Southeastern University

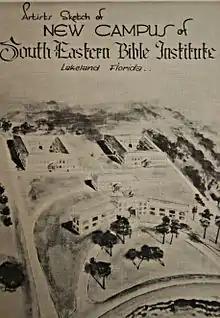
Undated sketch of the campus

SEBI continued classes in New Brockton until 1940 when a decision was made to consolidate the school with Beulah Heights Bible Institute in Atlanta, Georgia. The school was known from 1940 to 1942 as the Beulah Heights—South-Eastern Bible Institute. In the fall of 1942, the district superintendents of the Southeastern districts accepted the invitation of the Rev. Ralph Byrd and his congregation to move the school to another location in Atlanta where it was once again renamed SEBI. In 1946, the school's board of directors voted to secure a permanent location for the full development of the school. A new campus location was purchased later that year in Lakeland, Florida. The Atlanta campus was sold, and development of the new site began. Student body growth continued at the new central Florida campus along with the academic program.